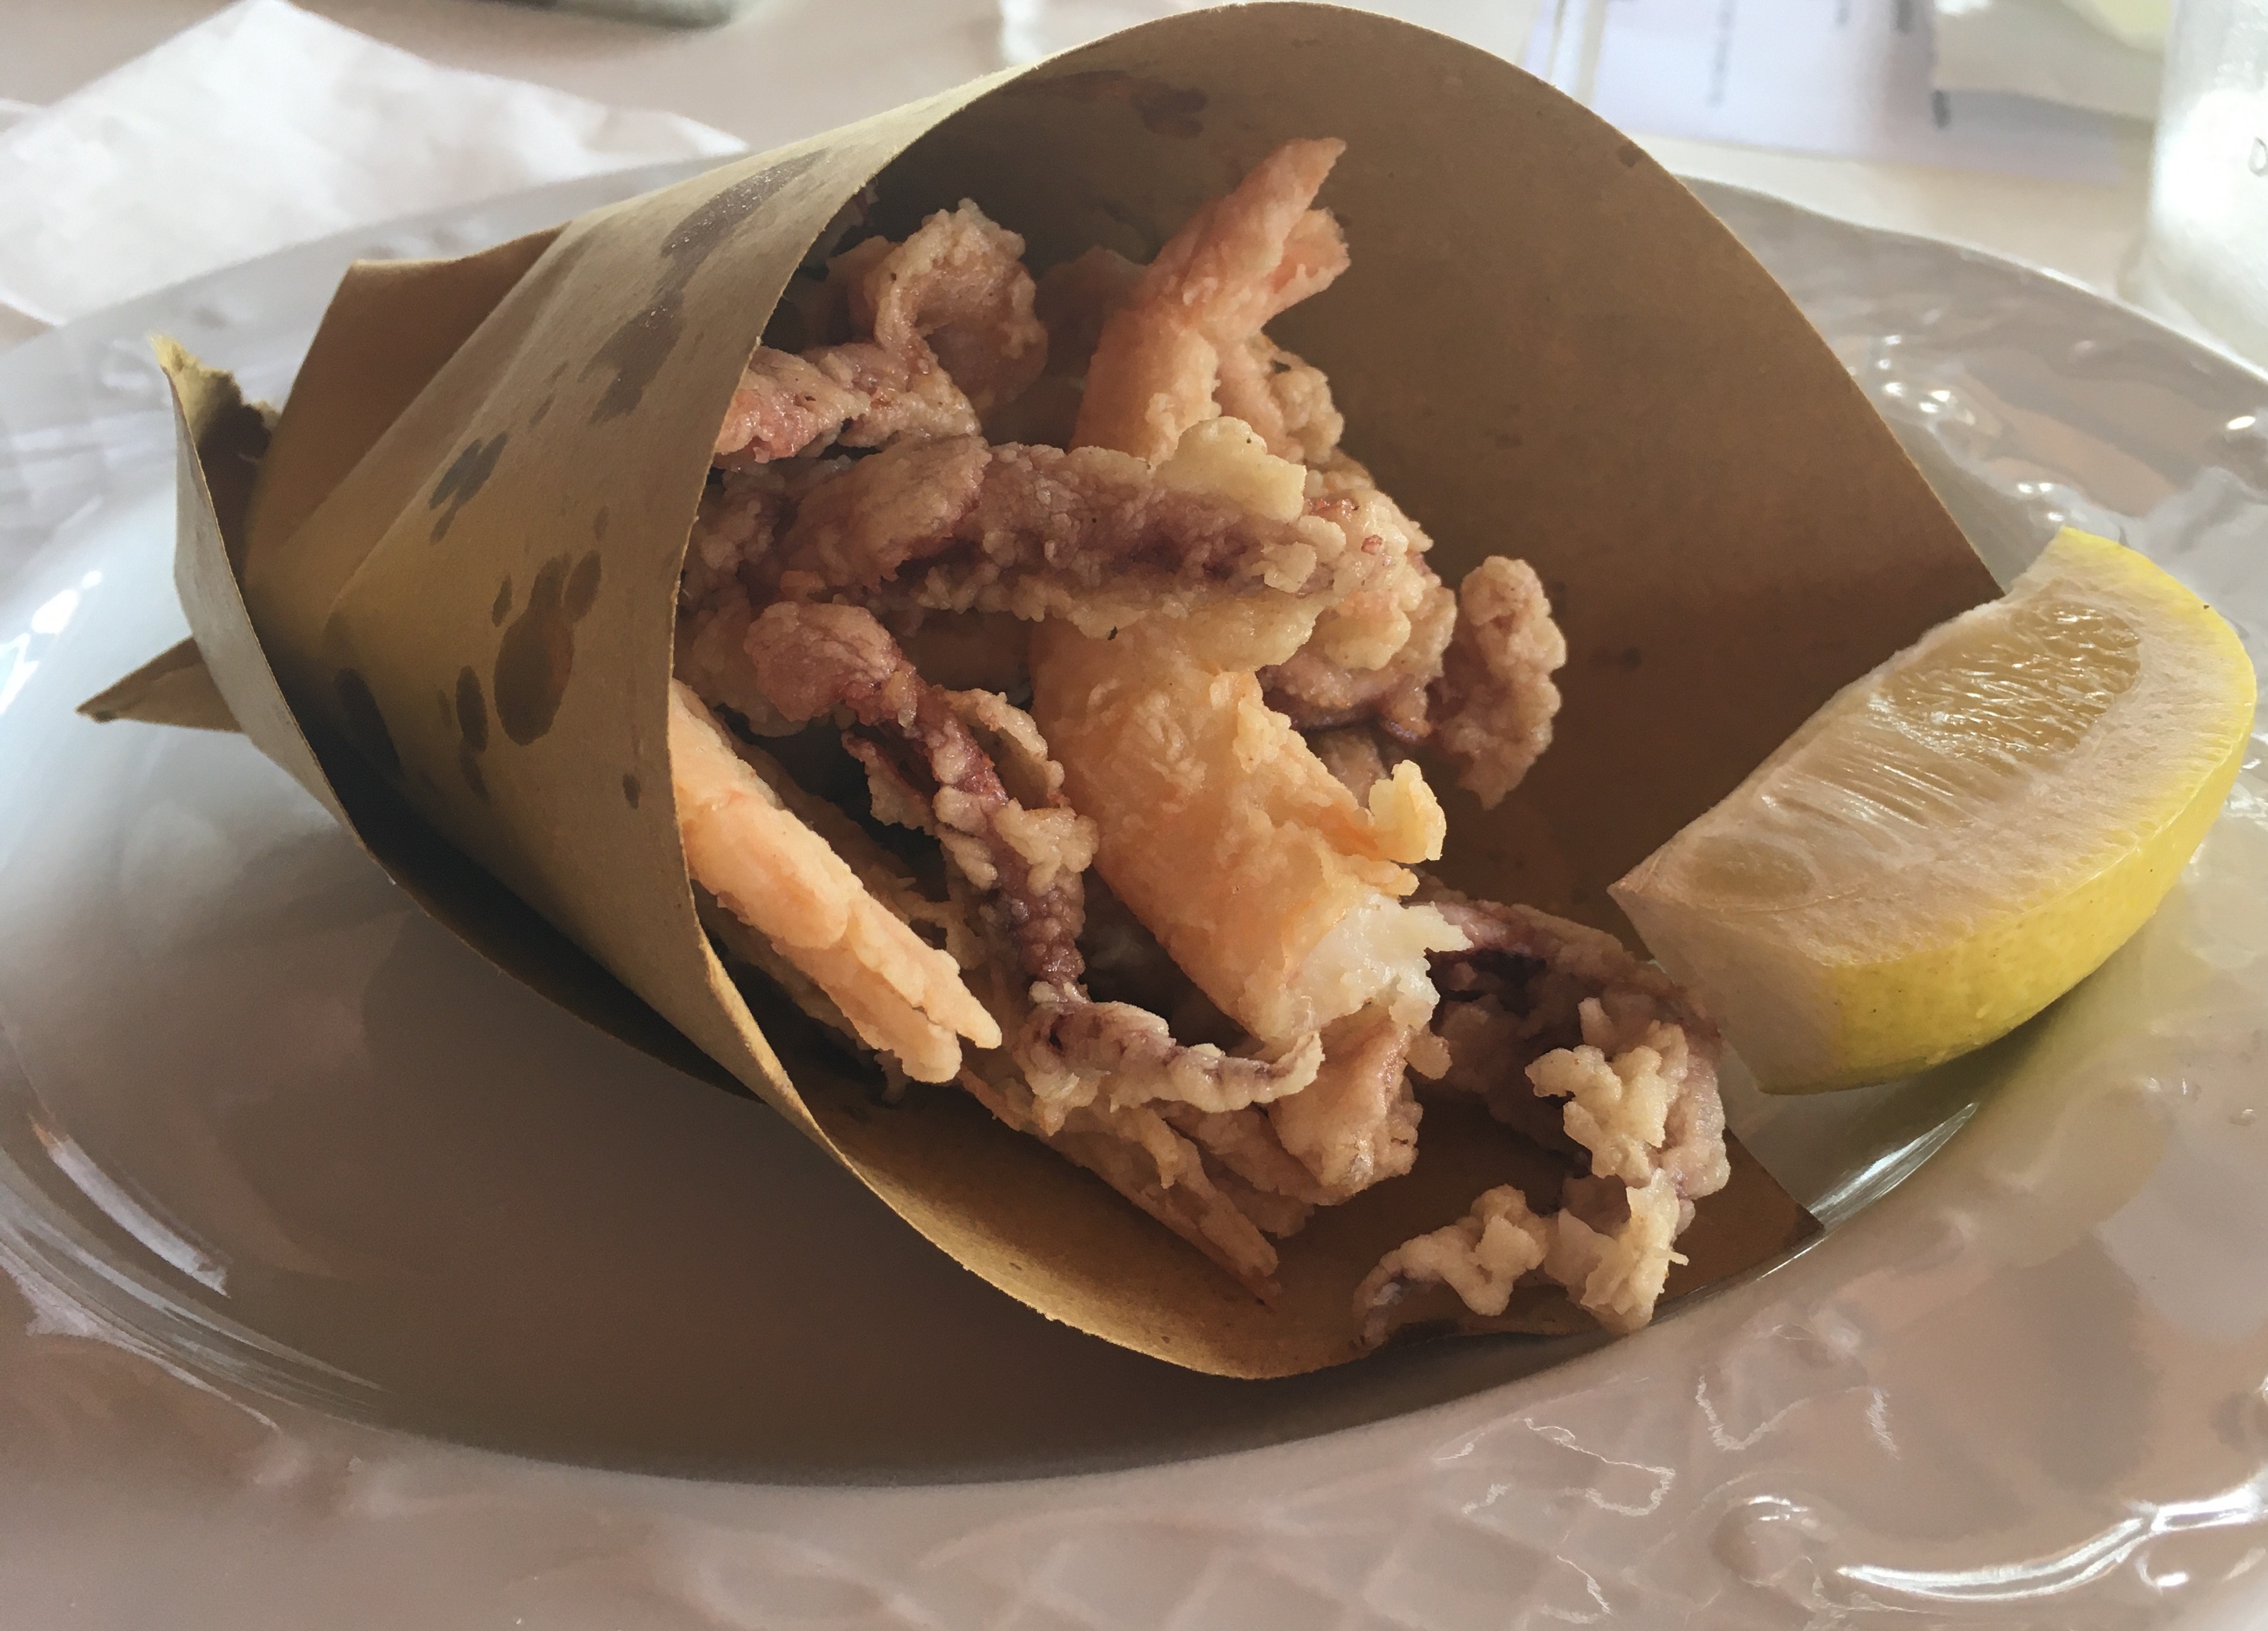
fish fry, sicily, sea food, dish, food, cuisine, ingredient, produce, stuffing, recipe, greek food